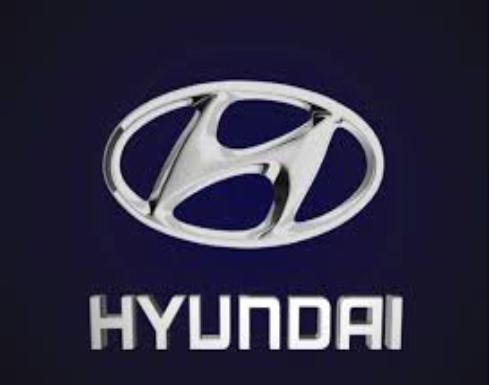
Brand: Hyundai-1
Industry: Transportation